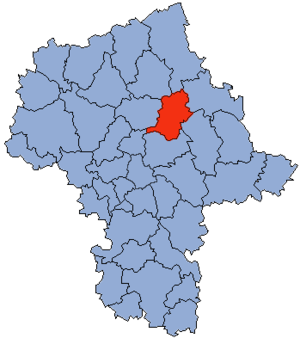
Le powiat de Wyszków est un powiat appartenant à la voïvodie de Mazovie dans le centre-est de la Pologne, créée en 1999 lors de la réforme administrative.